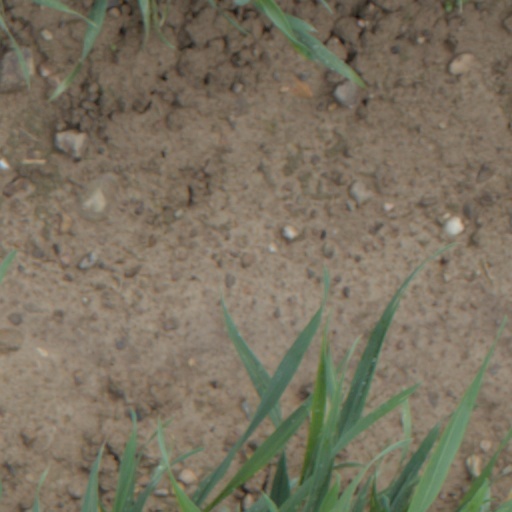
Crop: wheat